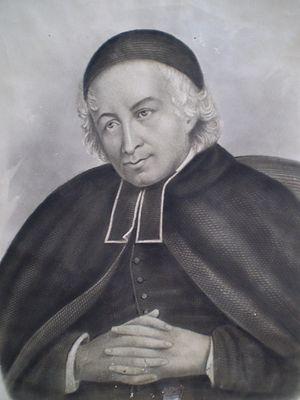
Cette liste de saints concerne les saints et les bienheureux, reconnus comme tels par l'Église catholique, ayant vécu au XIXᵉ siècle. À ce jour, l'Église a donné comme modèles évangéliques 318 saints du XIXᵉ siècle.
Louis-Marie Baudouin est un prêtre catholique français, fondateur des fils de Marie Immaculée et des ursulines de Jésus et déclaré vénérable par le pape Benoît XVI le 20 décembre 2012.
Le diocèse de Luçon est un diocèse de l'Église catholique en France. Le siège épiscopal est à Luçon.